Huang Wenyi

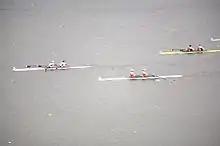
Huang and Pan (foreground) on their way to winning the LW2x B final at the 2010 World Rowing Championships

Huang Wenyi (born 6 March 1991) is a female Chinese rower. She is a World and Olympic medallist.